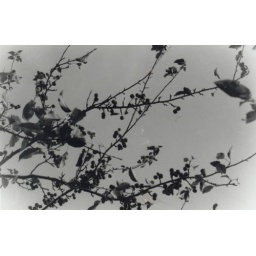
black and white film developed in graphics class